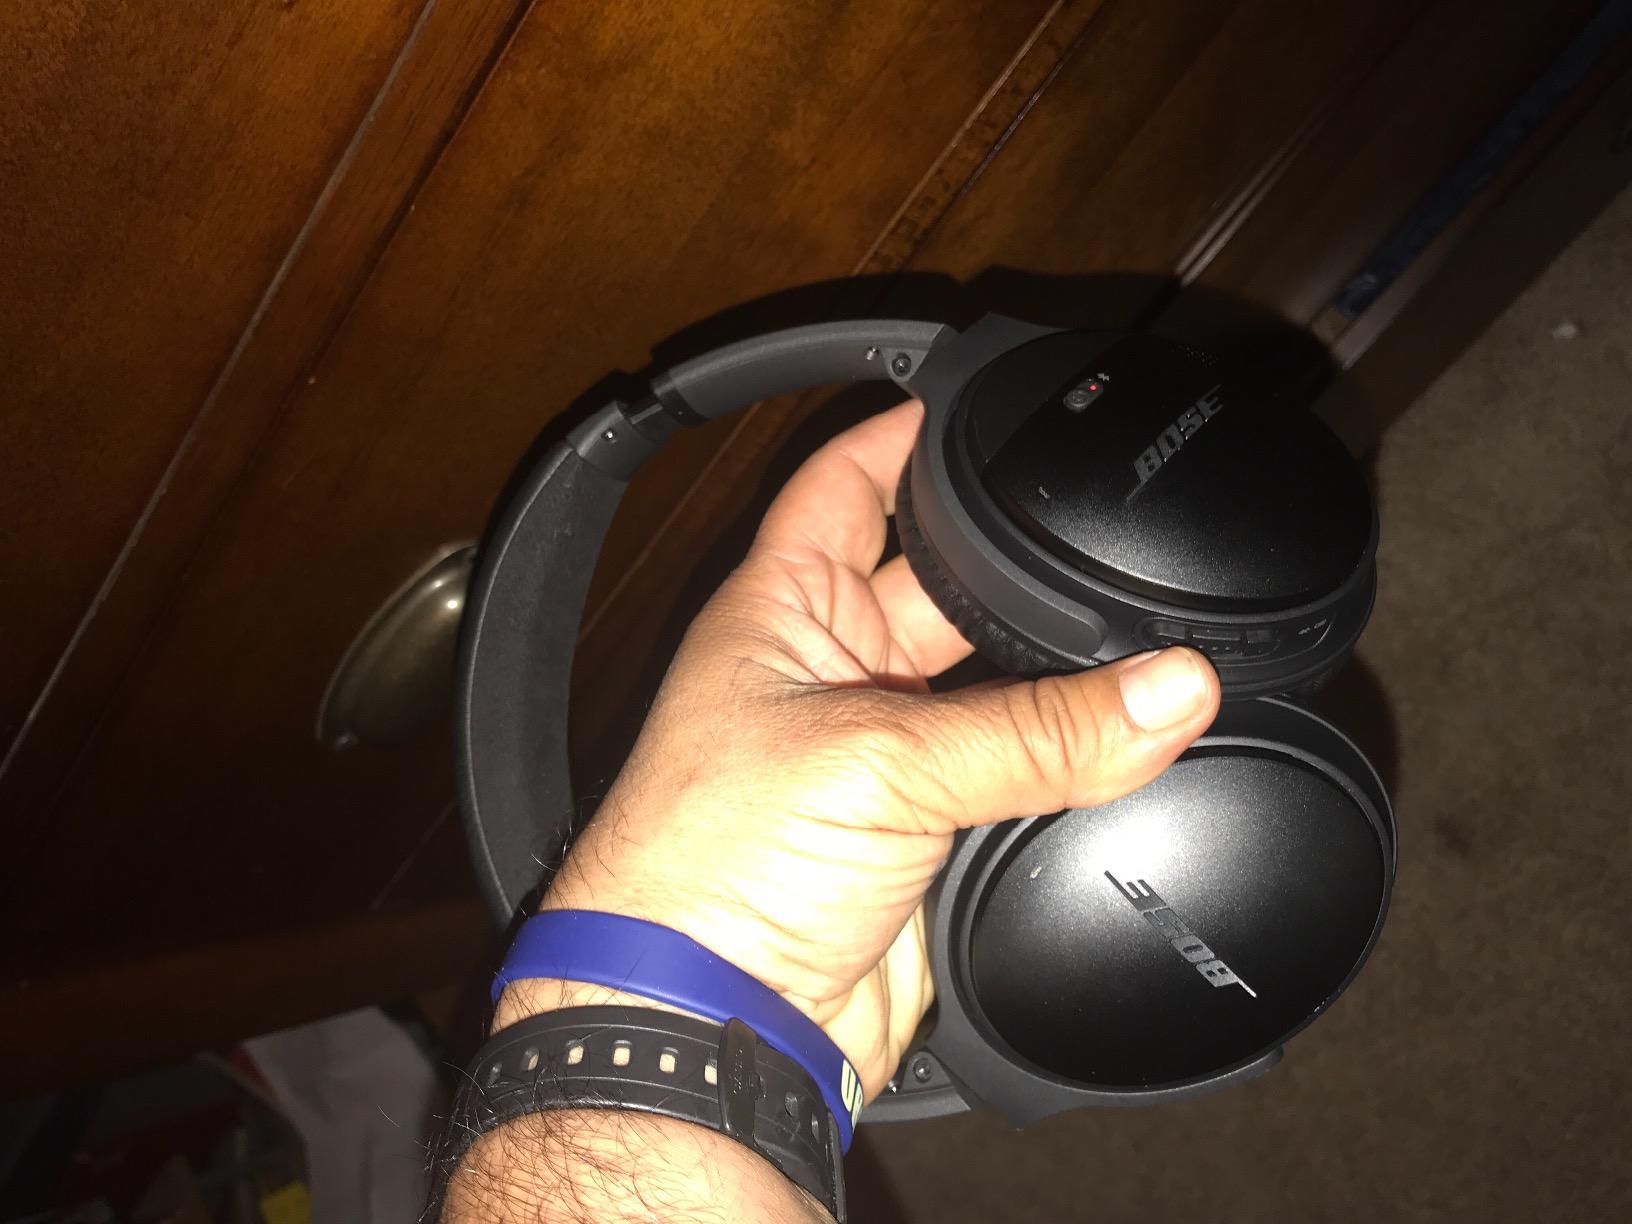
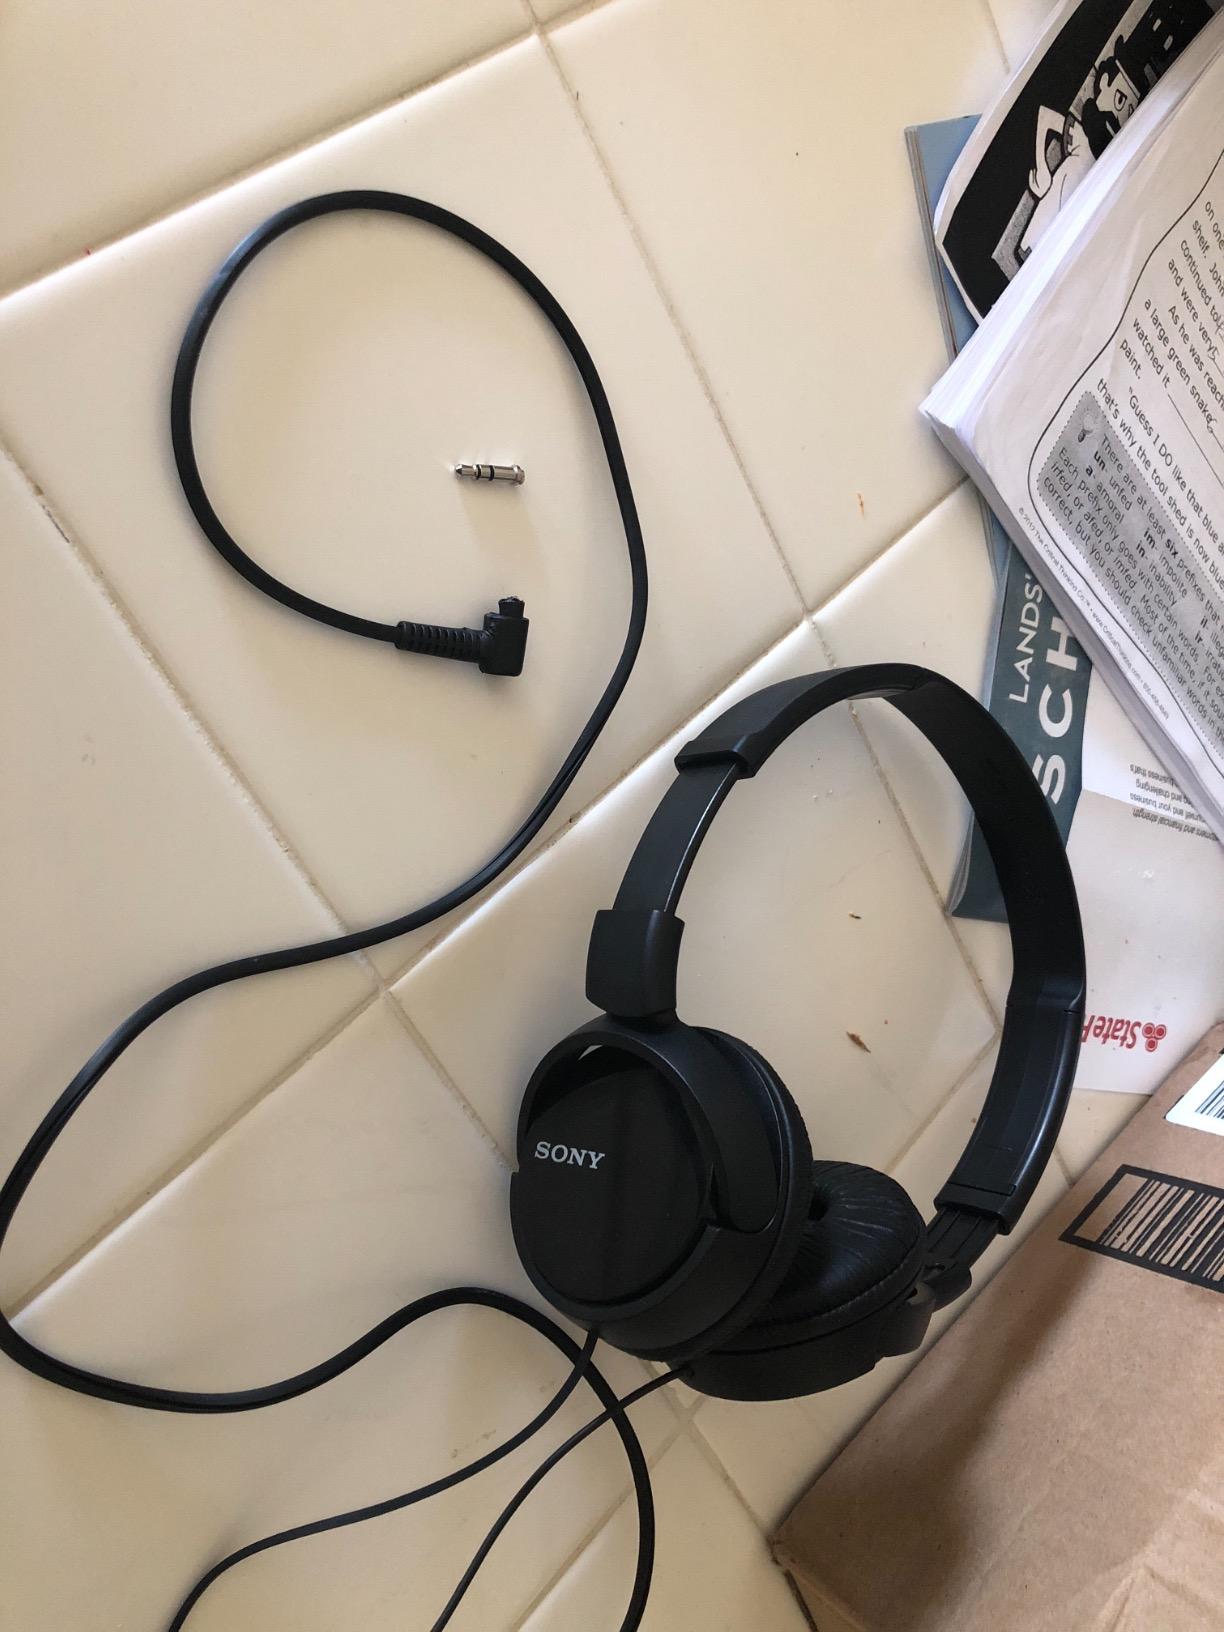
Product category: headphones
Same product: no